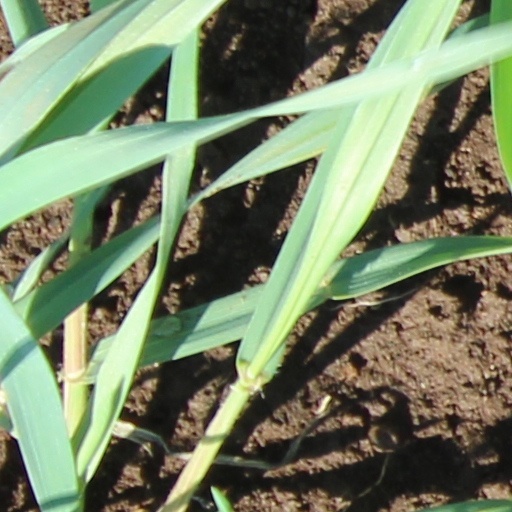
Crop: wheat